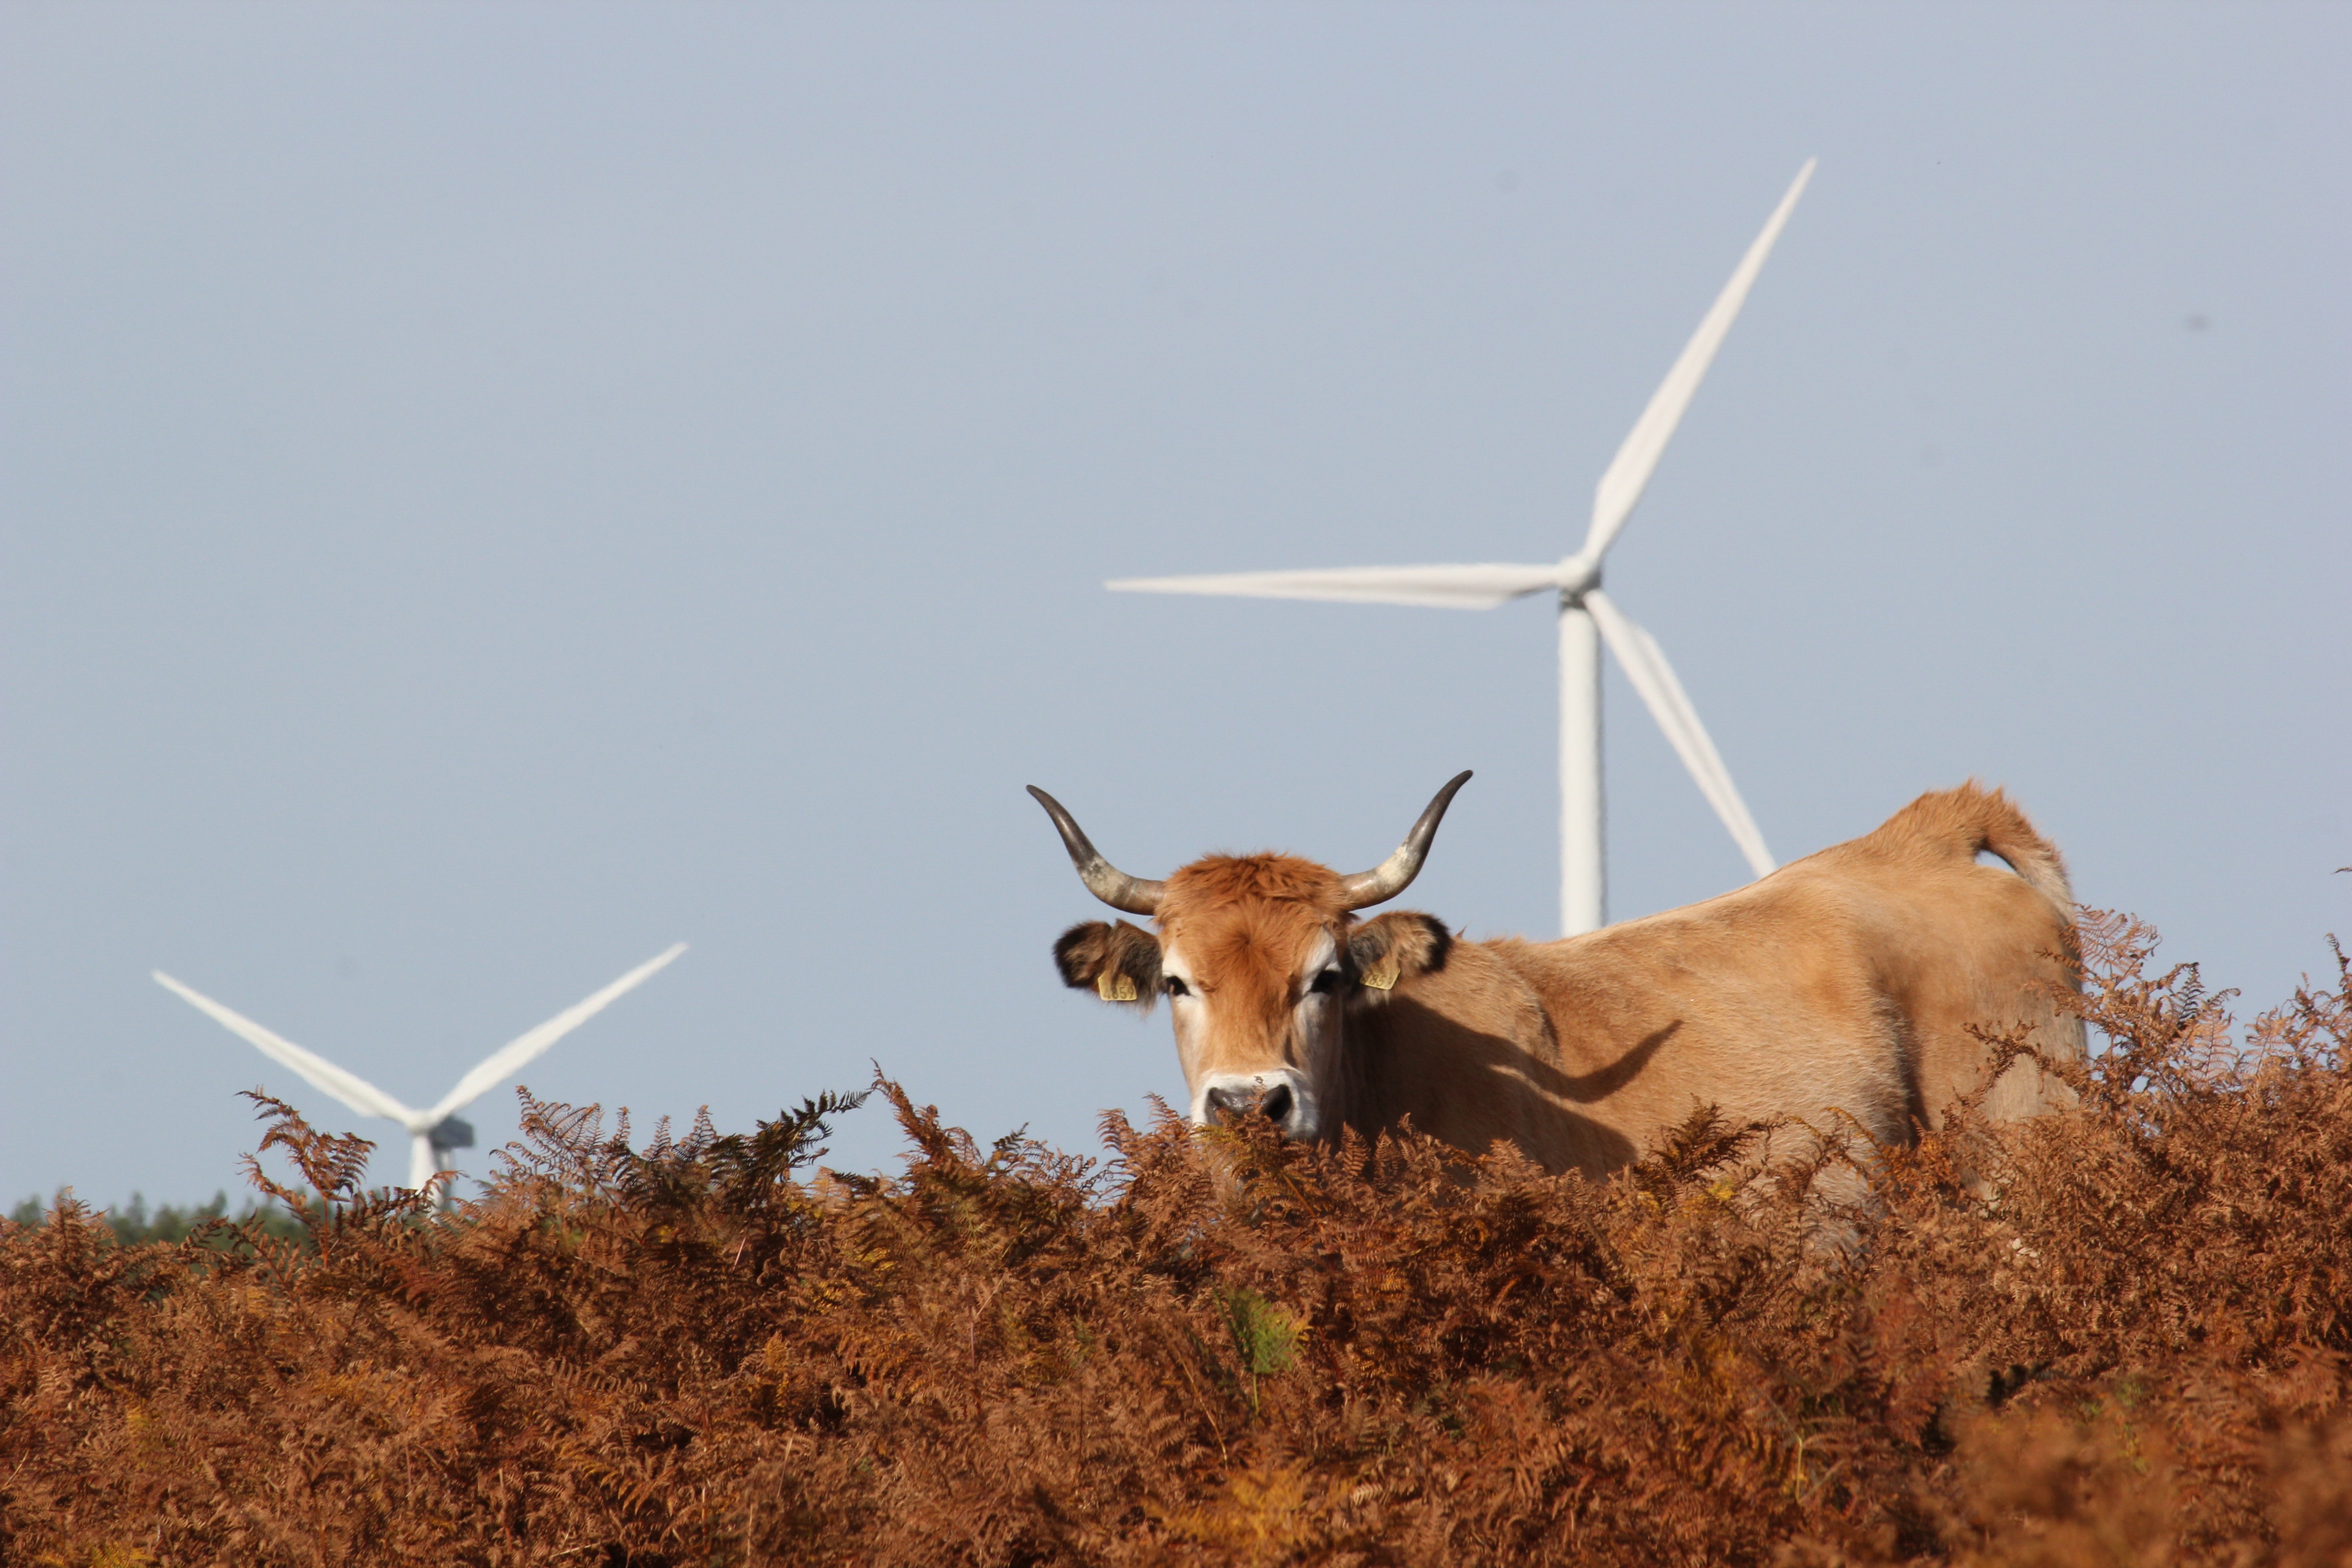
grass, field, meadow, prairie, wildlife, pasture, mammal, fauna, grassland, cattle like mammal, texas longhorn